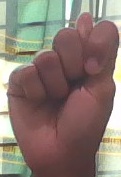
ASL sign: T